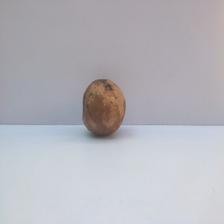
Size: Spoiled